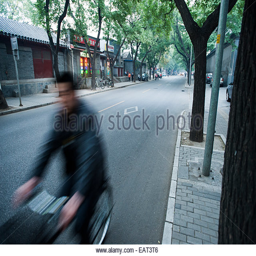
a man rides a bike down an empty street